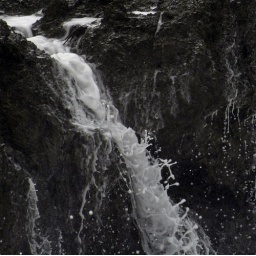
Sea water running off of lava rock after being washed over by a wave.